Cinelerra

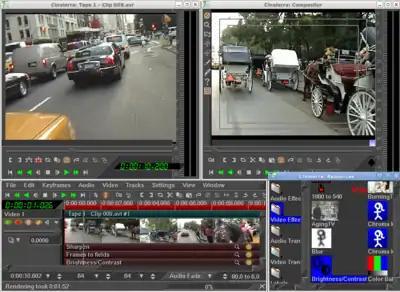
Cinelerra 2.1 being used to edit footage in a video project

Cinelerra is a video editing and track-based digital compositing program (an NLE, Non-Linear Editor) designed for Linux. It is free software distributed under the open source GNU General Public License. In addition to editing, it supports advanced composition operations such as keying and mattes, including a title generator, many effects to edit video and audio, keyframe automation, and many other professional functions depending on the variant. It processes audio in 64 floating-point form. Video is processed in RGBA or YUVA color spaces, in 16-bit integer or floating-point form. It is resolution and image refresh rate independent. The HV & GG variants support up to 8K video. The GG variant can also create DVDs and Blu-rays.